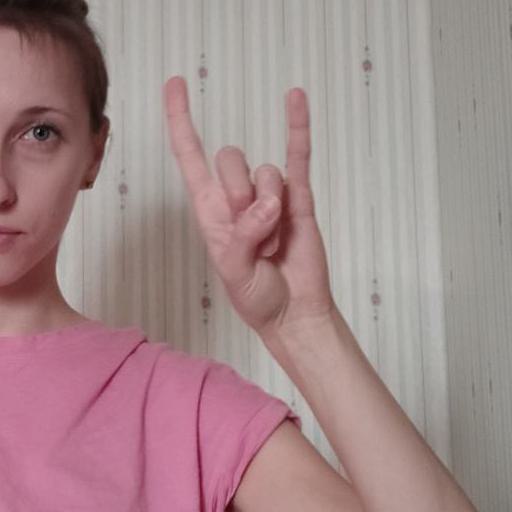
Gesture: rock